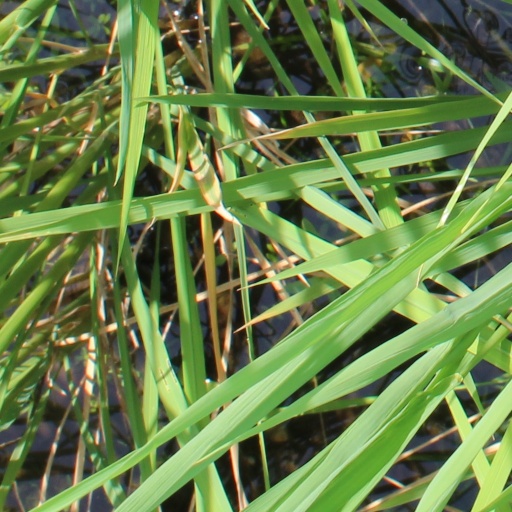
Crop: rice